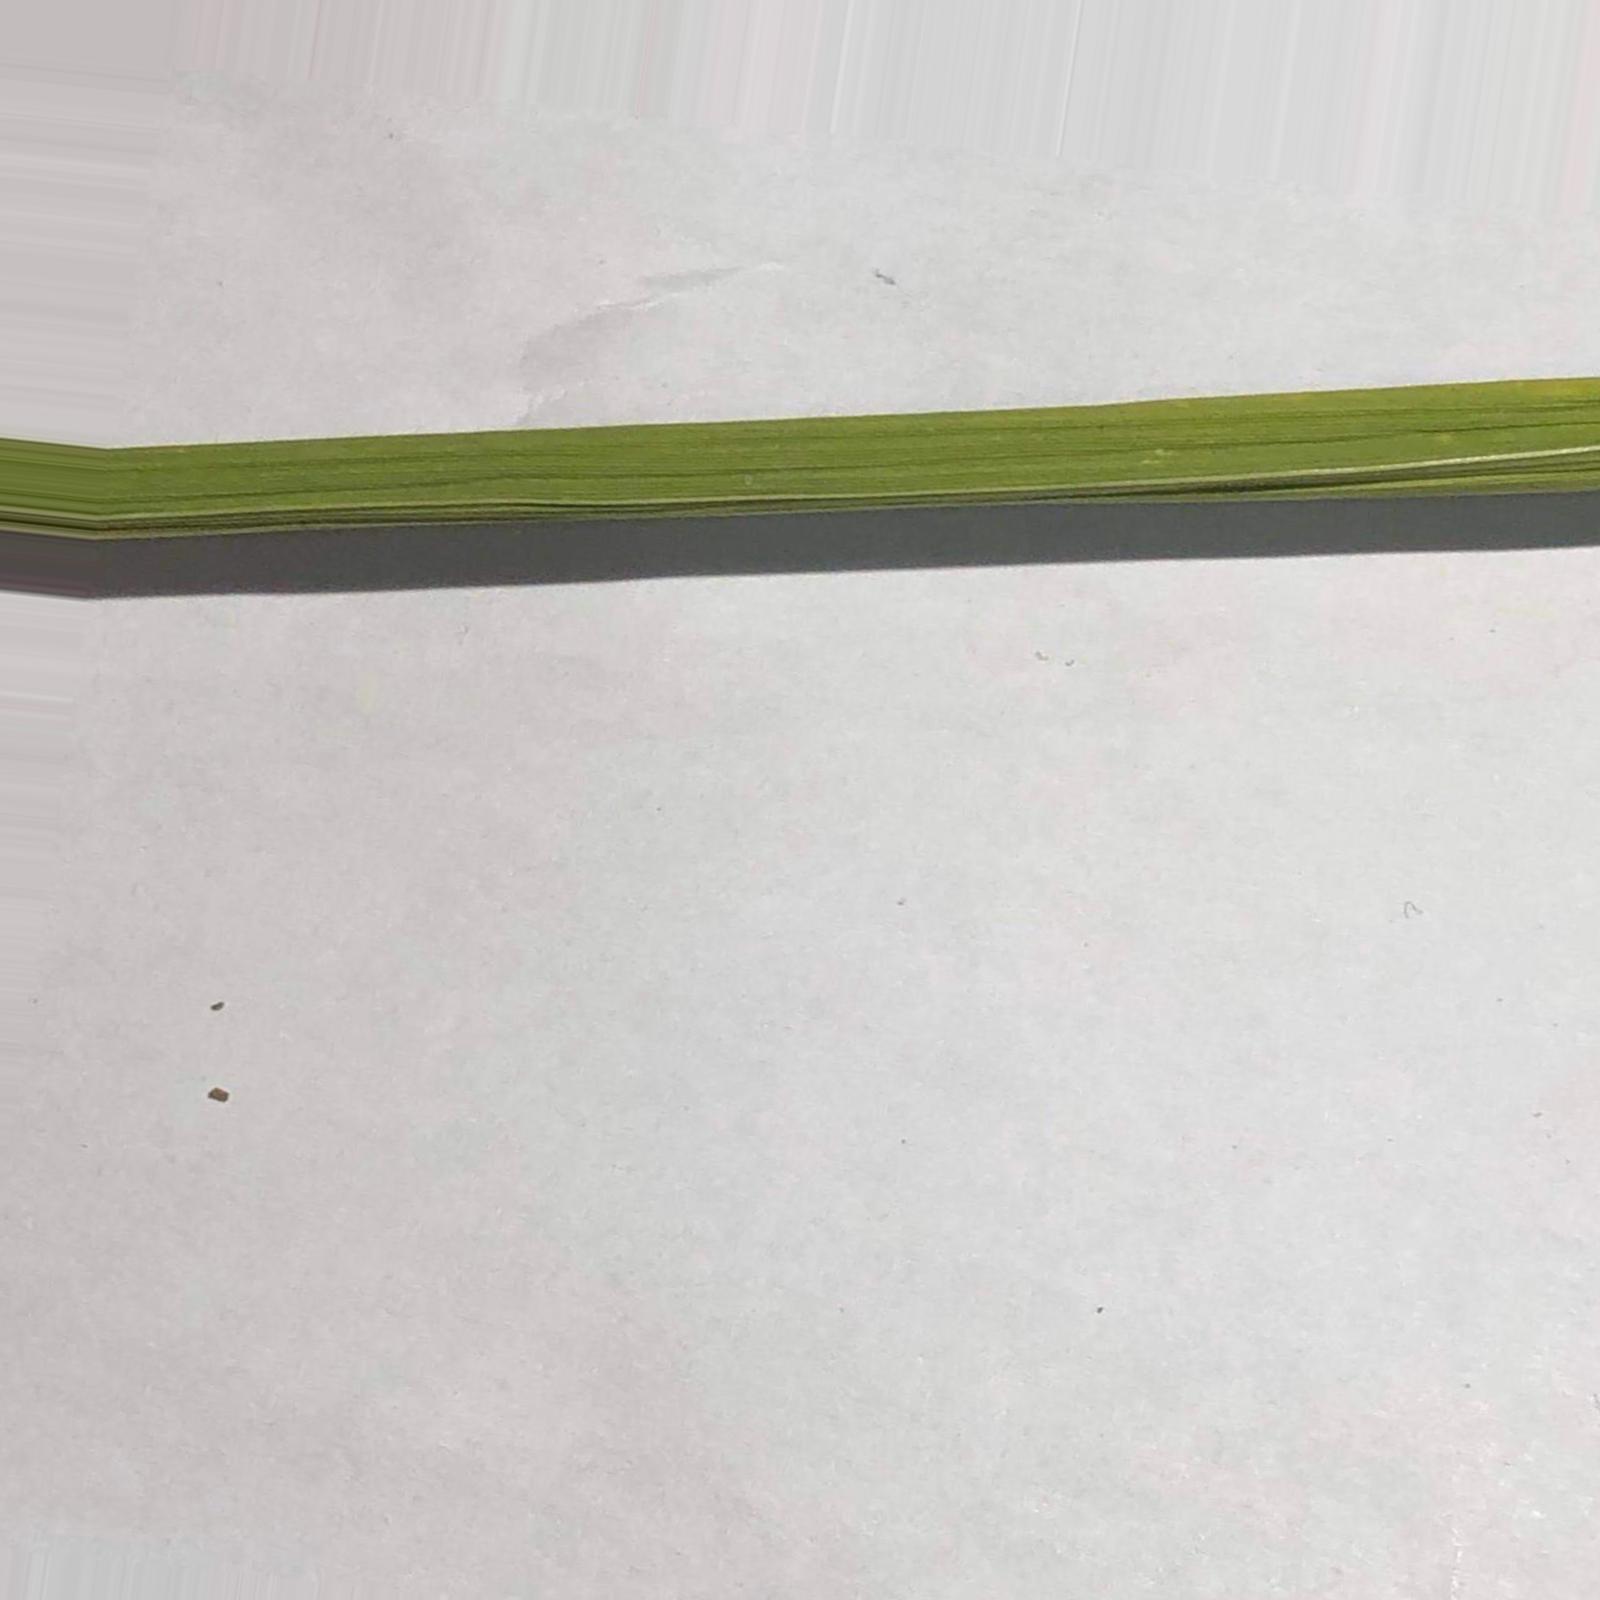
Nhãn: Healthy